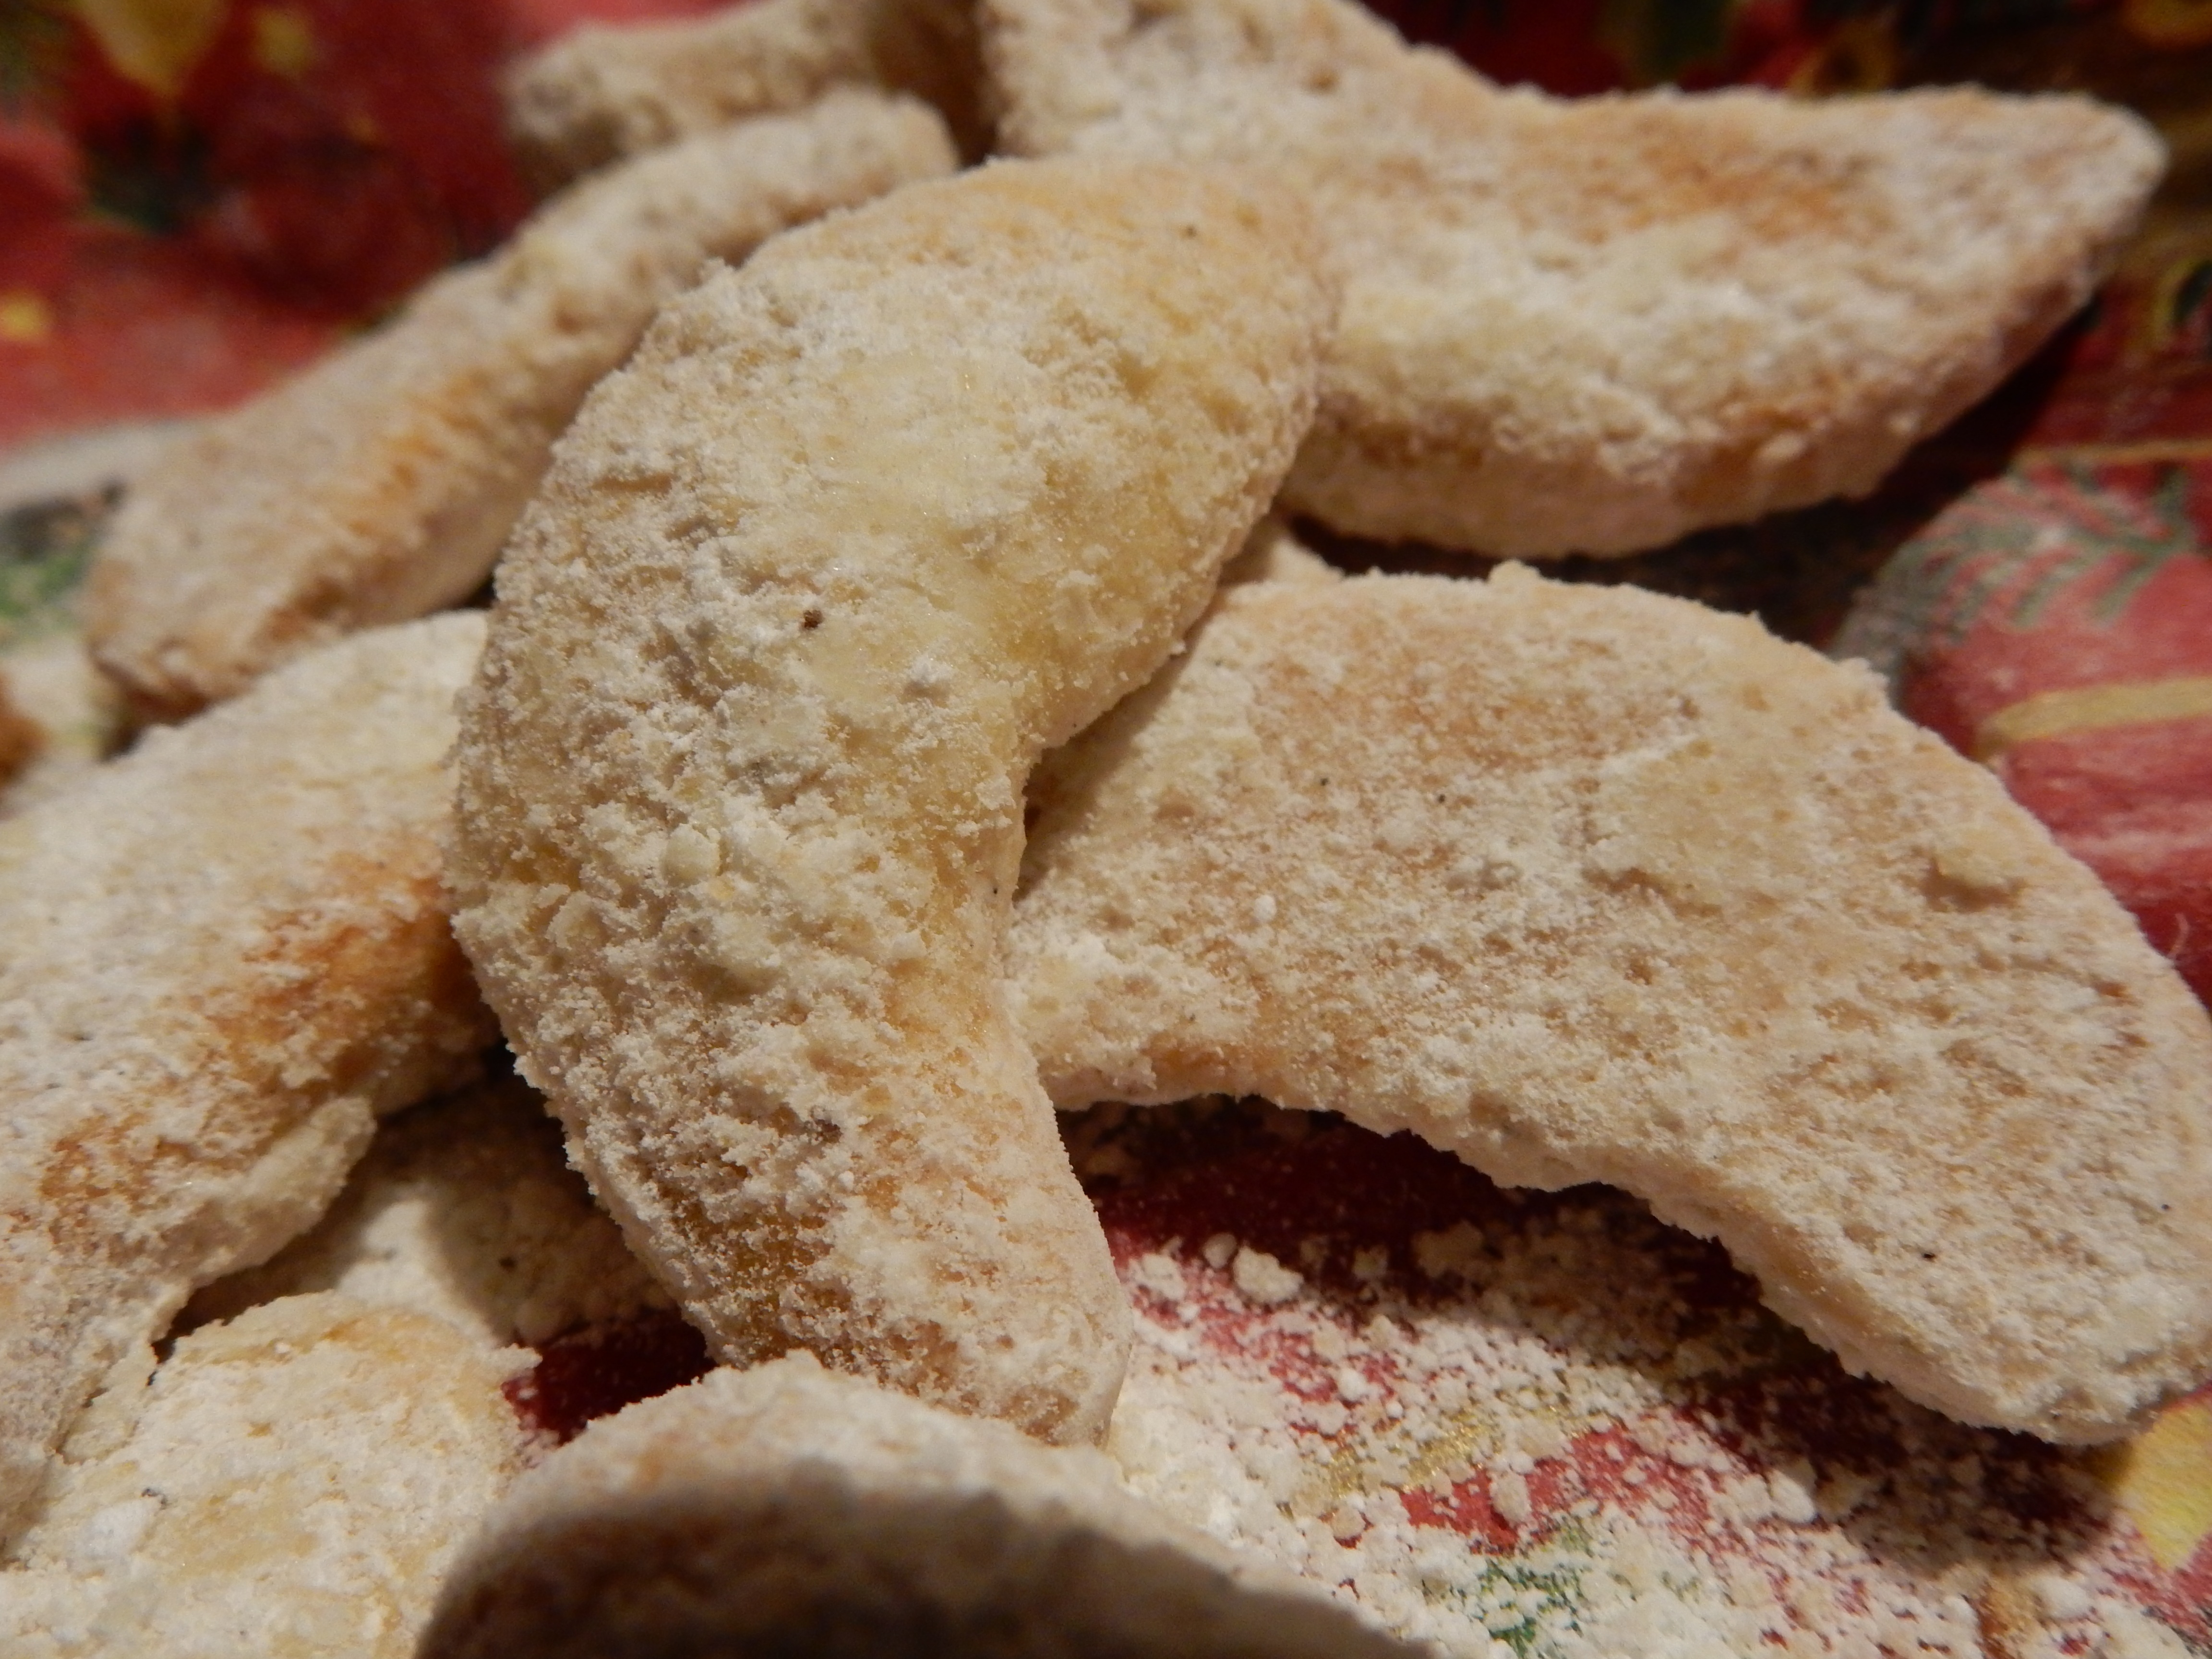
sweet, dish, food, produce, baking, biscuit, christmas, cookie, dessert, cuisine, delicious, advent, christmas cookies, cookies, baked goods, small cakes, christmas baking, snickerdoodle, vanillekipferl, grass family, snack food, cookies and crackers, fried food, bredele, holiday pastries